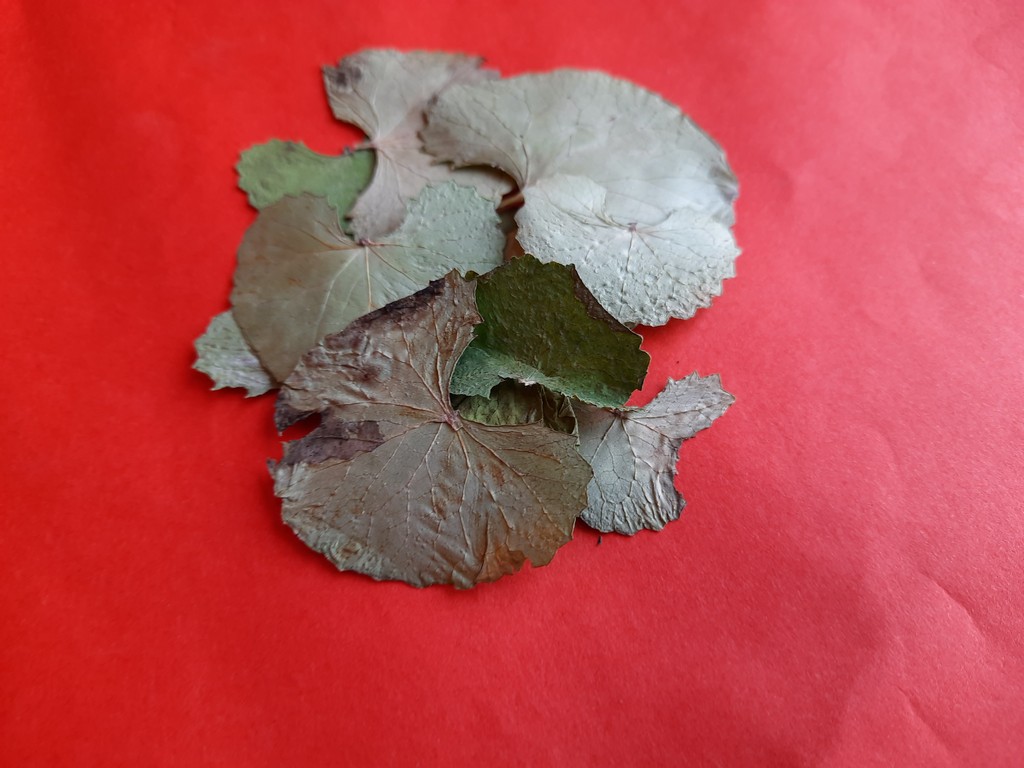
Label: Dried